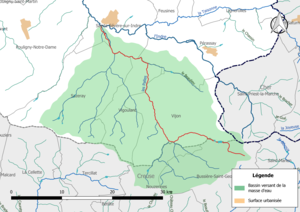
Carte de la masse d'eau «
Les Palles, ou « ruisseau des Palles » ou « ruisseau du Rio Brulé », est un cours d'eau français qui coule dans les départements de la Creuse et de l'Indre. C'est un affluent de l'Indre en rive gauche et donc un sous-affluent de la Loire.